Post-presidency of Jimmy Carter

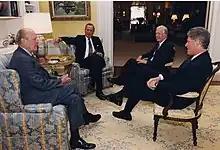
Former Presidents Ford, Bush, Carter meet with President Clinton, 14 September 1993

As the Gulf War began, Carter praised Bush's initial handling of the conflict, but rejected arguments that jobs and oil were sufficient reasons to go to war, saying that he did not "believe that those are the kinds of reasons for us to sacrifice human life in the desert of Saudi Arabia and Iraq." In February 1991, Carter spoke to an audience at Purdue University, telling them that he hoped the United States would announce a cease-fire after crossing the Kuwait border and expressed his opposition to the US seeking to eliminate the Iraqi forces as he believed the strategy would result in a prolonged-war and larger casualties. Carter warned that bringing the war into Iraq could cause fervently religious Arabs to unite against the US, hoping that America and the Soviet Union should convene an international conference to resolve the Palestinian issue after the war's conclusion. Carter attended the November 4 dedication of the Ronald Reagan Presidential Library, the dedication ceremonies being the first time in United States history that five United States presidents gathered together in the same place: Nixon, Ford, Carter, Reagan himself, and Bush.